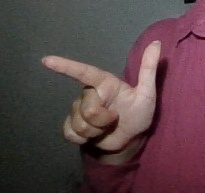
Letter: yaa